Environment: real
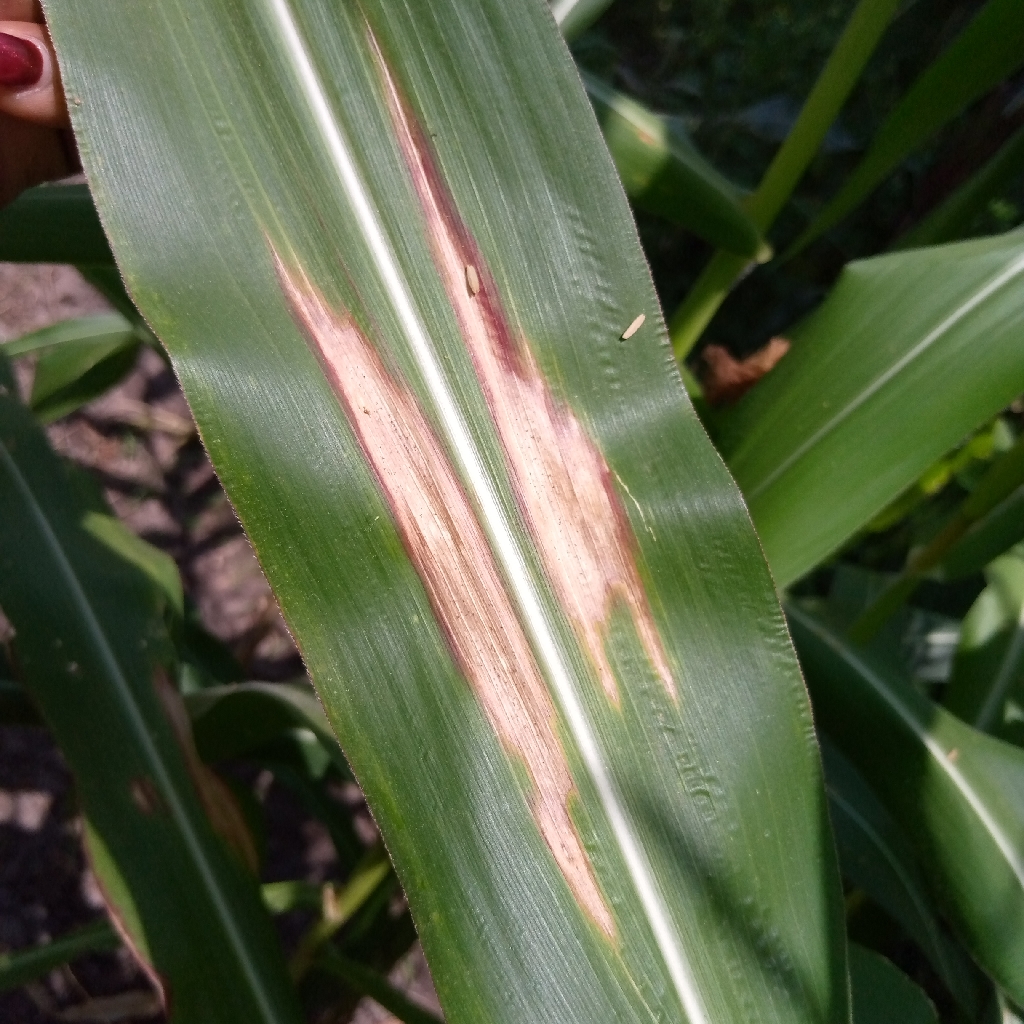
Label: northern_corn_leaf_blight